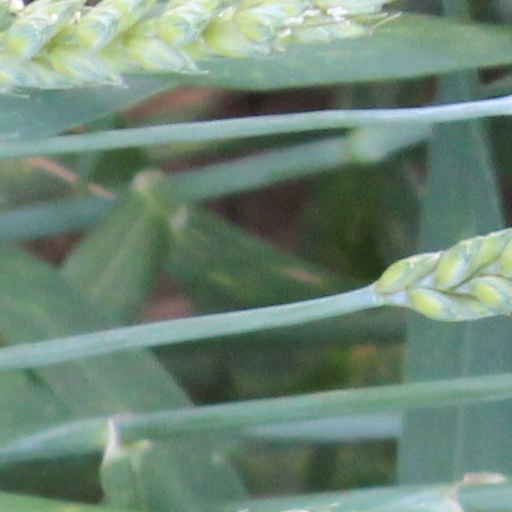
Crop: wheat